Mont Blanc

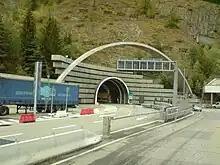
Entrance of the Mont Blanc Tunnel in Italy

At the scale of the Mont Blanc massif, the border between Italy and France passes along most of the main Alpine watershed, from the Aiguille des Glaciers to Mont Dolent, where it reaches the border with Switzerland. However, its precise location near the summits of Mont Blanc and nearby Dôme du Goûter is disputed. Italian officials claim the border follows the watershed, splitting both summits between Italy and France. In contrast, French officials claim the border avoids the two summits, placing them entirely with France. The size of these two (distinct) disputed areas is approximately on Mont Blanc and on Dôme du Goûter.